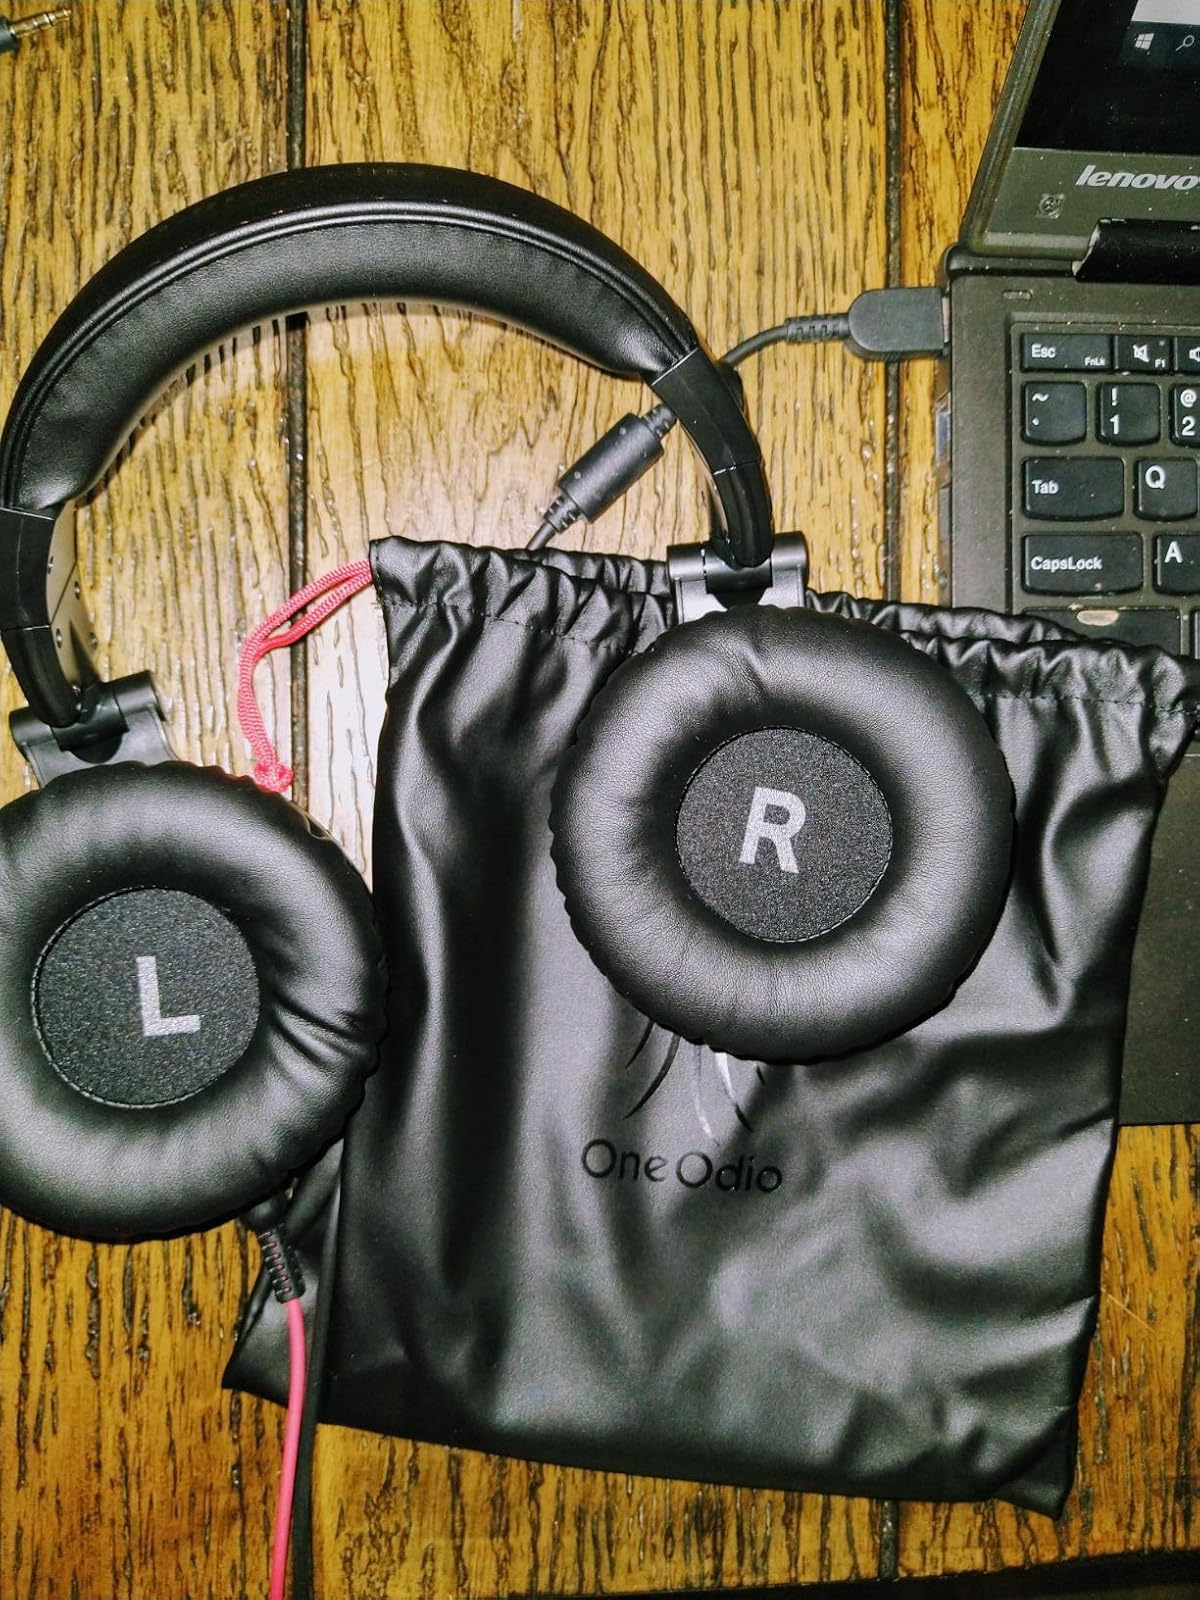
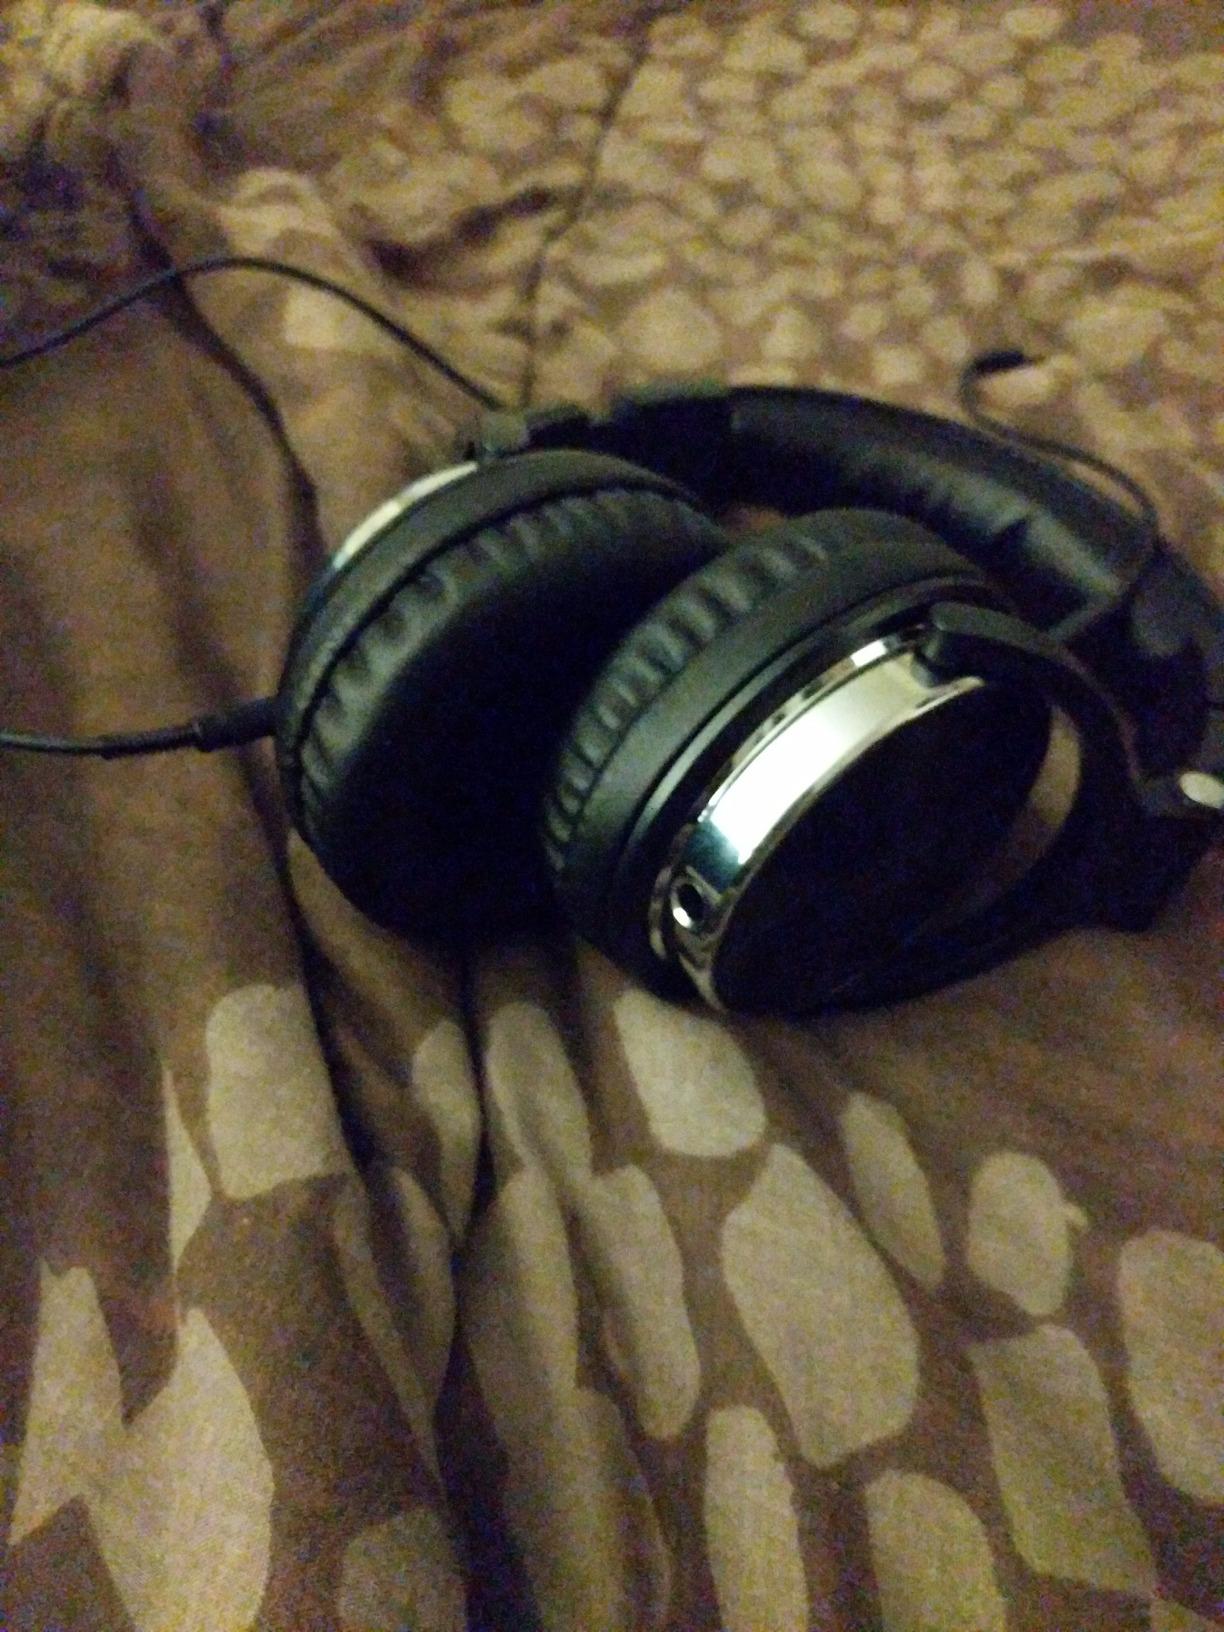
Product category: headphones
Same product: yes